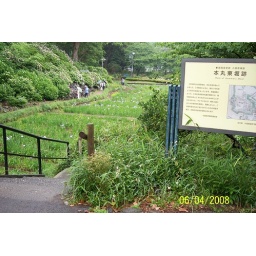
a flower garden where the mote used to be, there were many motes around all the castle entrances